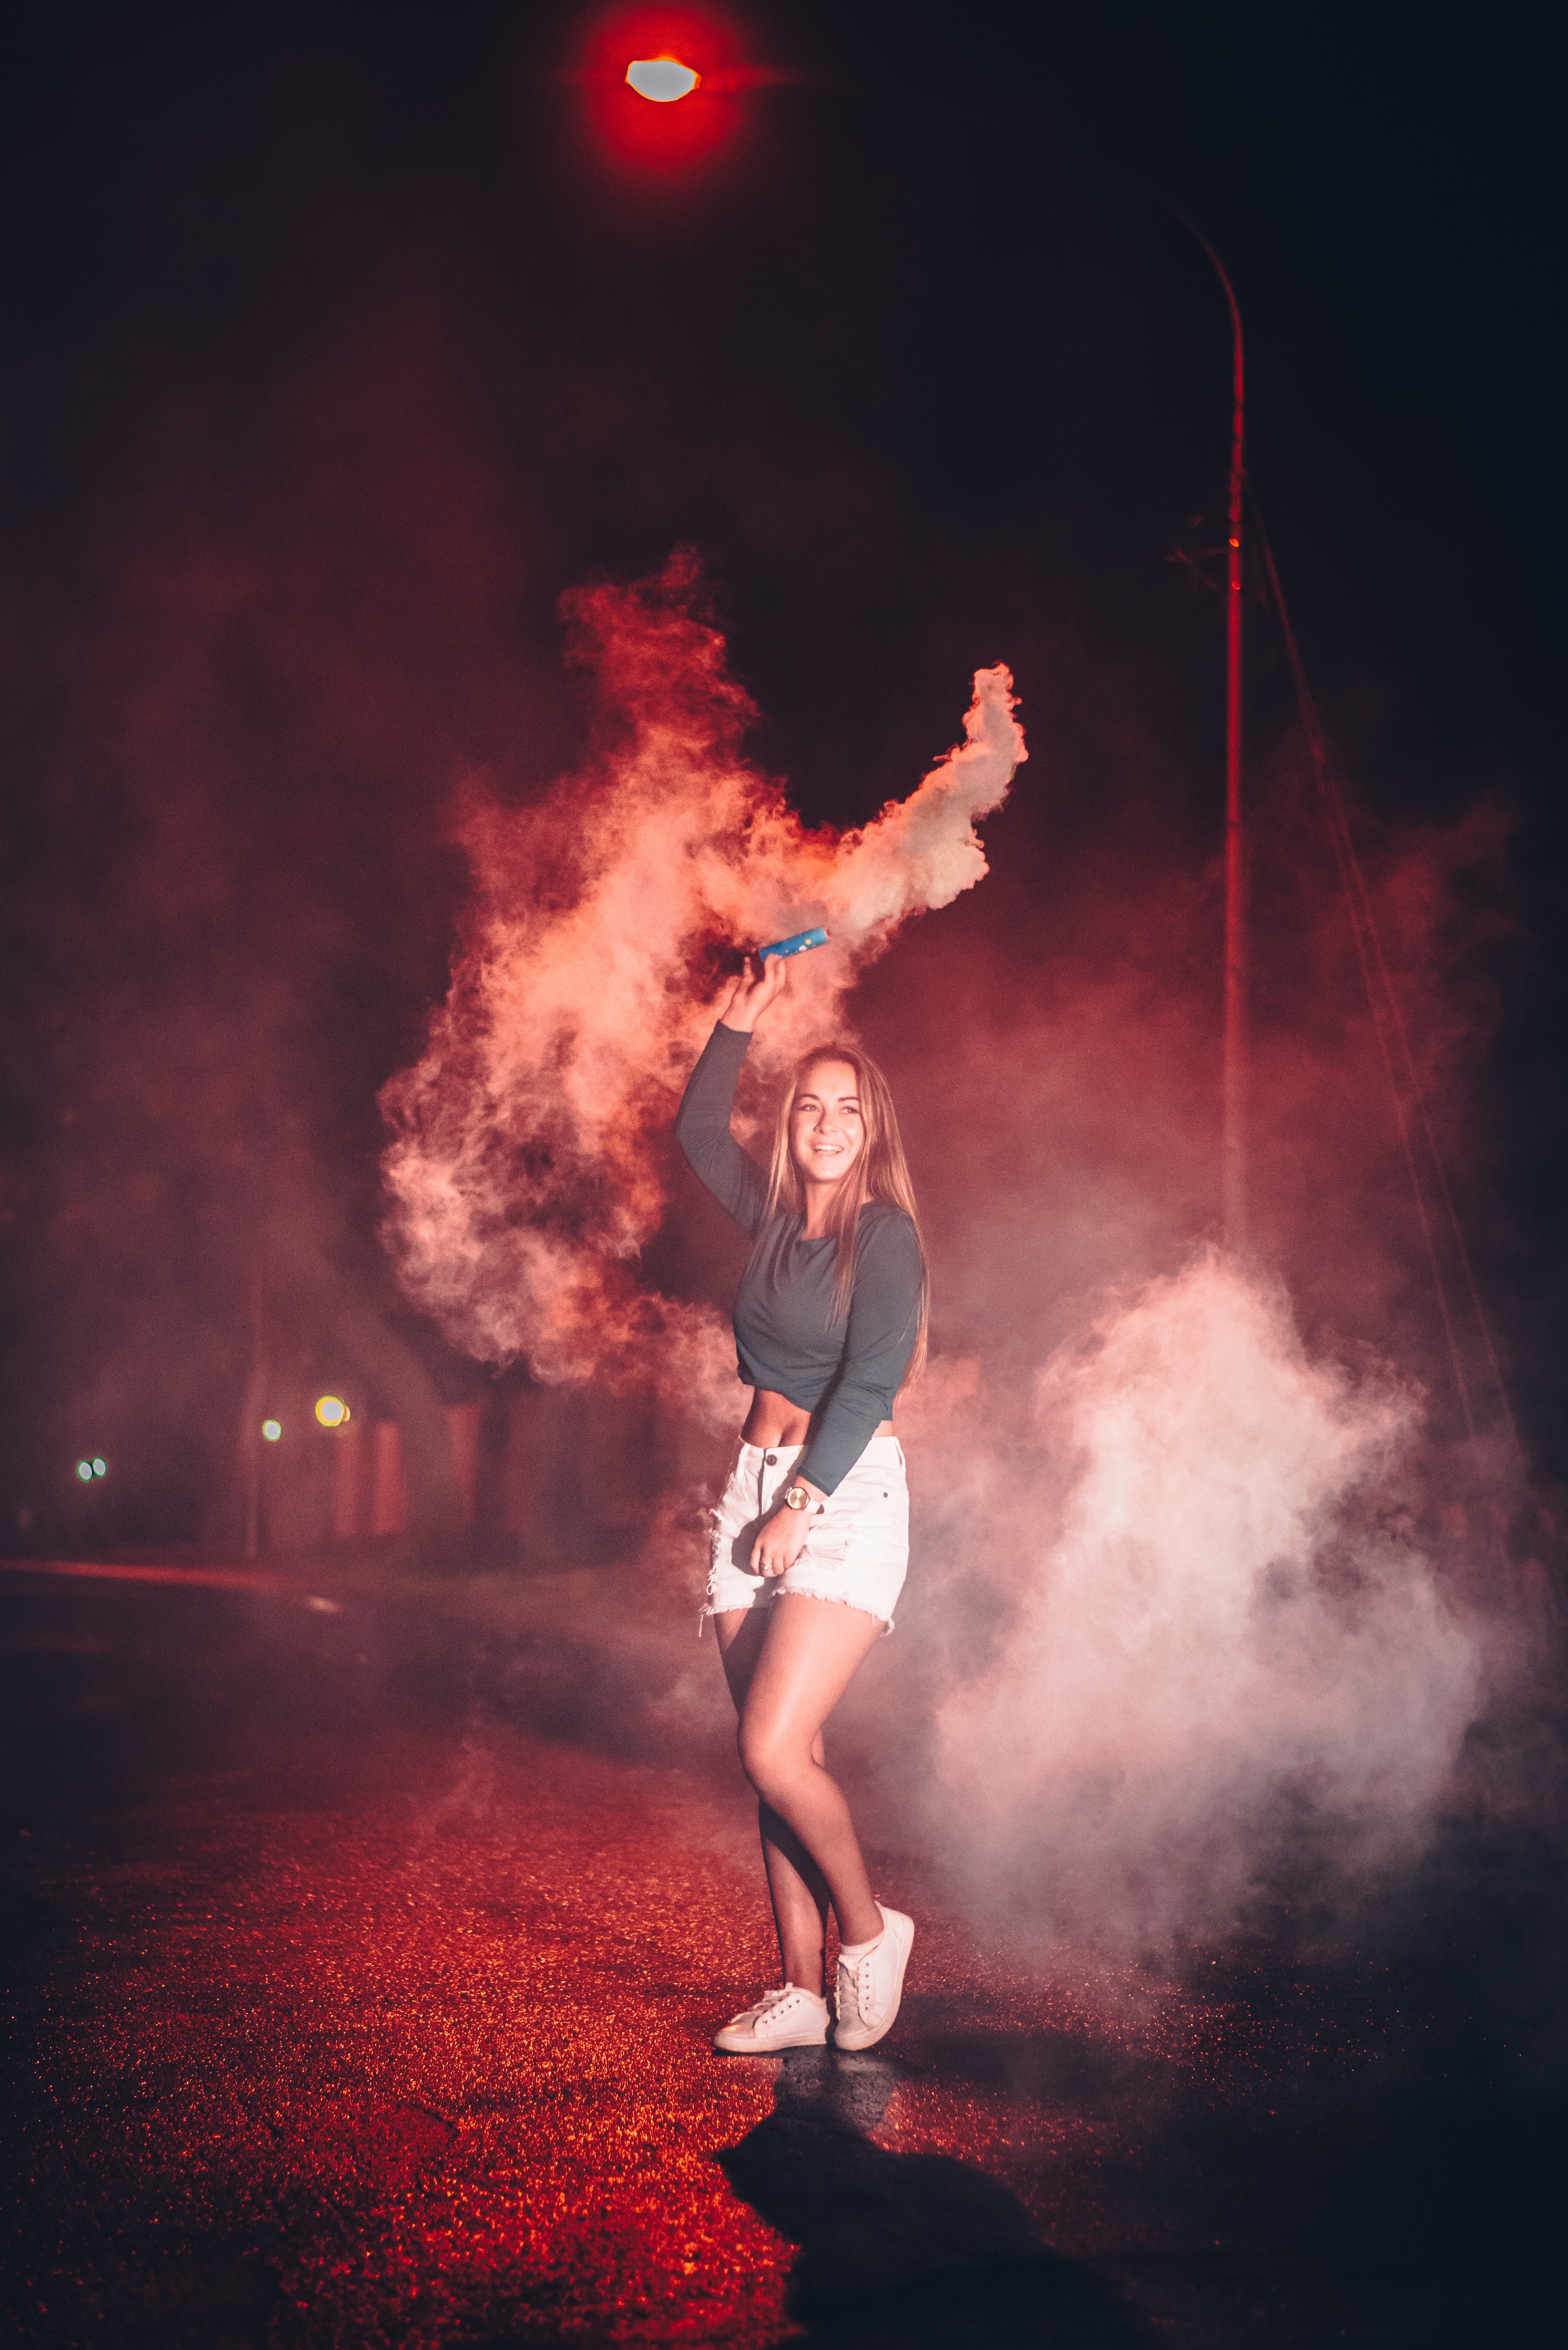
red, smoke, light, darkness, sky, performance art, fun, dancer, girl, atmosphere, night, fire, performance, flash photography, cloud, computer wallpaper